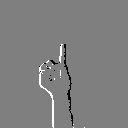
ASL letter: i